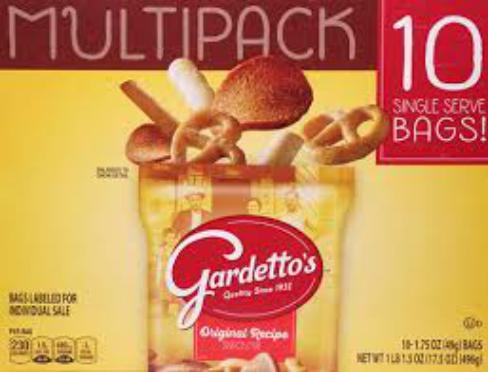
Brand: Gardetto's
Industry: Food